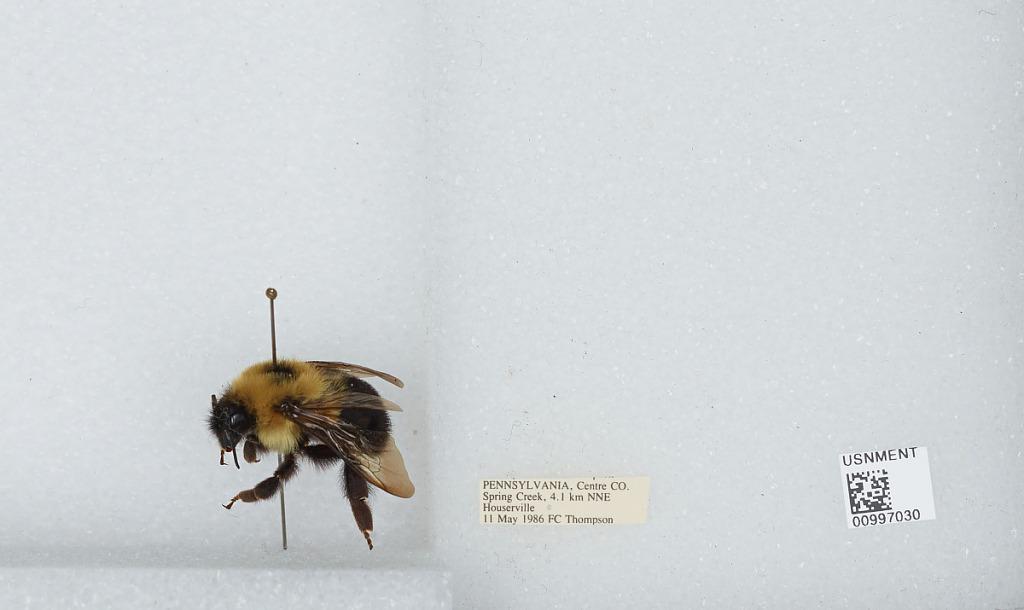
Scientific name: Bombus (Pyrobombus) bimaculatus Cresson
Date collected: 1986-5-11
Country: United States
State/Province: Pennsylvania
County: Centre
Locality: Spring Creek, 4.1 kilometers north-northeast of Houserville
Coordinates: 40.8322, -77.8294